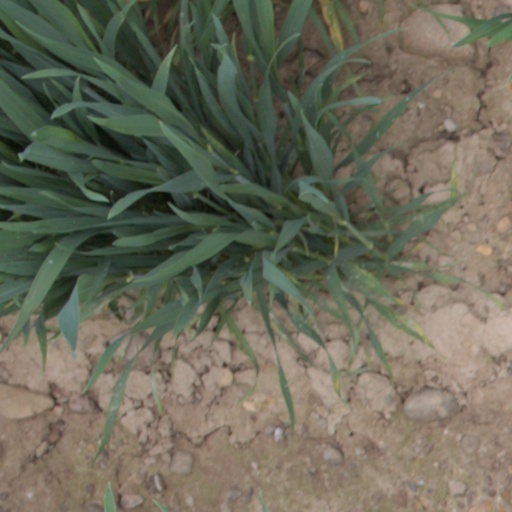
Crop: wheat